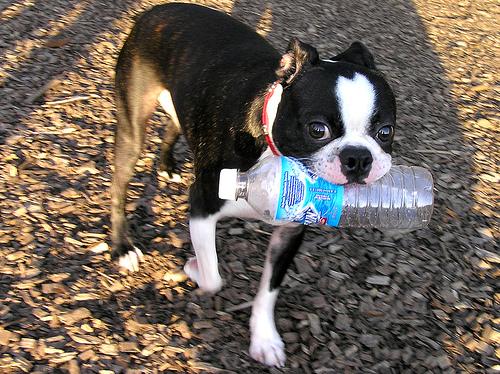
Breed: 230-n000084-Boston_bull